His Neighbor's Wife

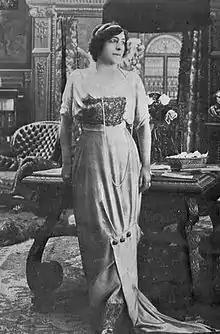
A scene of Lillie Langtry in the film

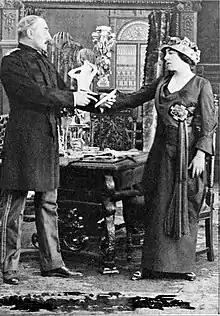
Langtry and Leslie T. Peacocke in scene.

His Neighbor's Wife is a 1913 silent short film directed by Edwin S. Porter and starring Victorian actress and celebrity Lillie Langtry in her only feature screen appearance. It was produced by Adolph Zukor's Famous Players Film Company and distributed on a State's Rights basis.